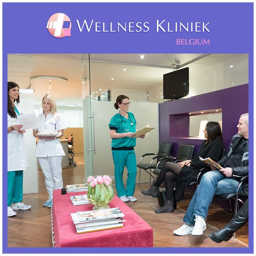
next - day - consultation - surgery service we offer a special service for patients who have to travel a considerable distance to reach us : your initial consultation and procedure on consecutive days .